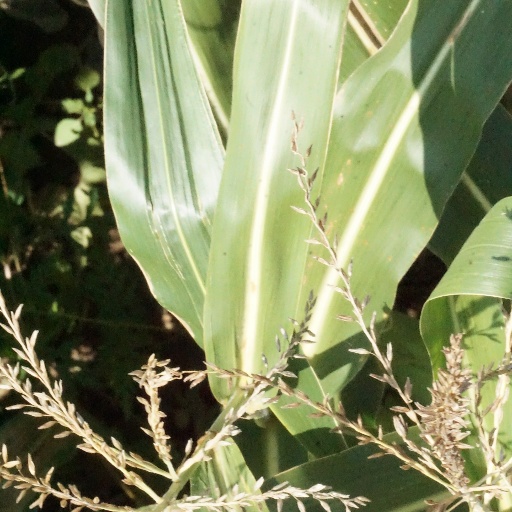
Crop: maize; corn